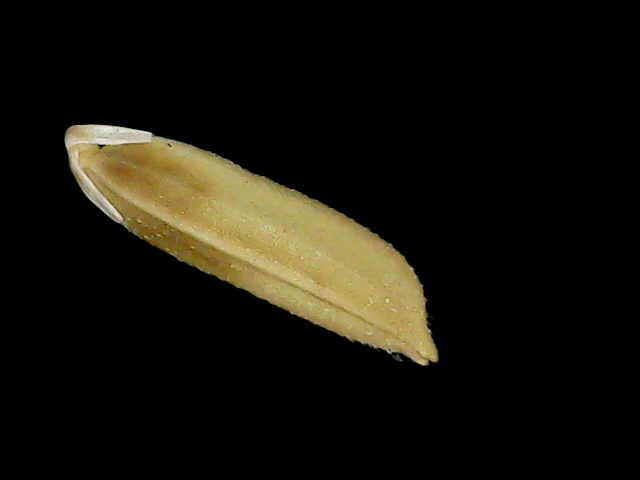
Rice variety: Bd75